Raymond-Jean-Baptiste de Verninac Saint-Maur

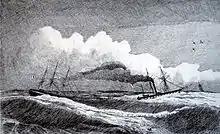
The corvette "Sphinx" tows the barge "Luxor" carrying the Luxor Obelisk to France

Muhammad Ali, effective ruler of Egypt, made a gift to France of an obelisk at Luxor weighing 230 tons, which had to be transported from Luxor back to France. Verninac was given command of the expedition on Champollion's recommendation. With the help of the naval engineer Apollinaire Lebas, Verninac developed the idea of cutting a flat-bottomed barge in half across its center, installing the obelisk, then rebuilding the barge so it could be towed down the Nile and on to France.